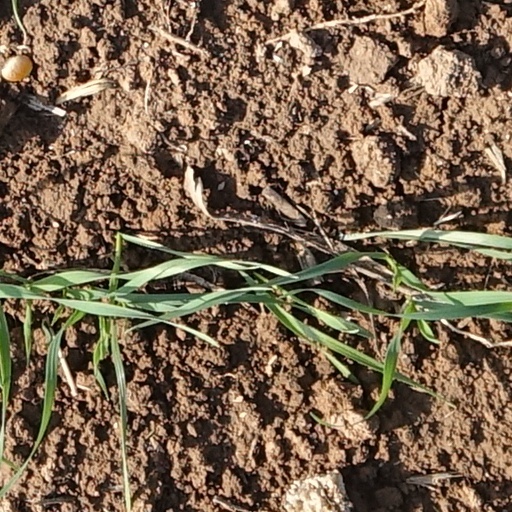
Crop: wheat